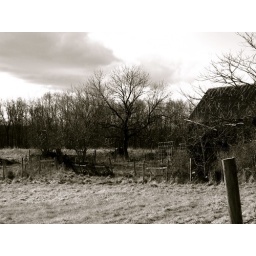
A tree and a barn across the street from an abandoned farm house in Sussex County, NJ.